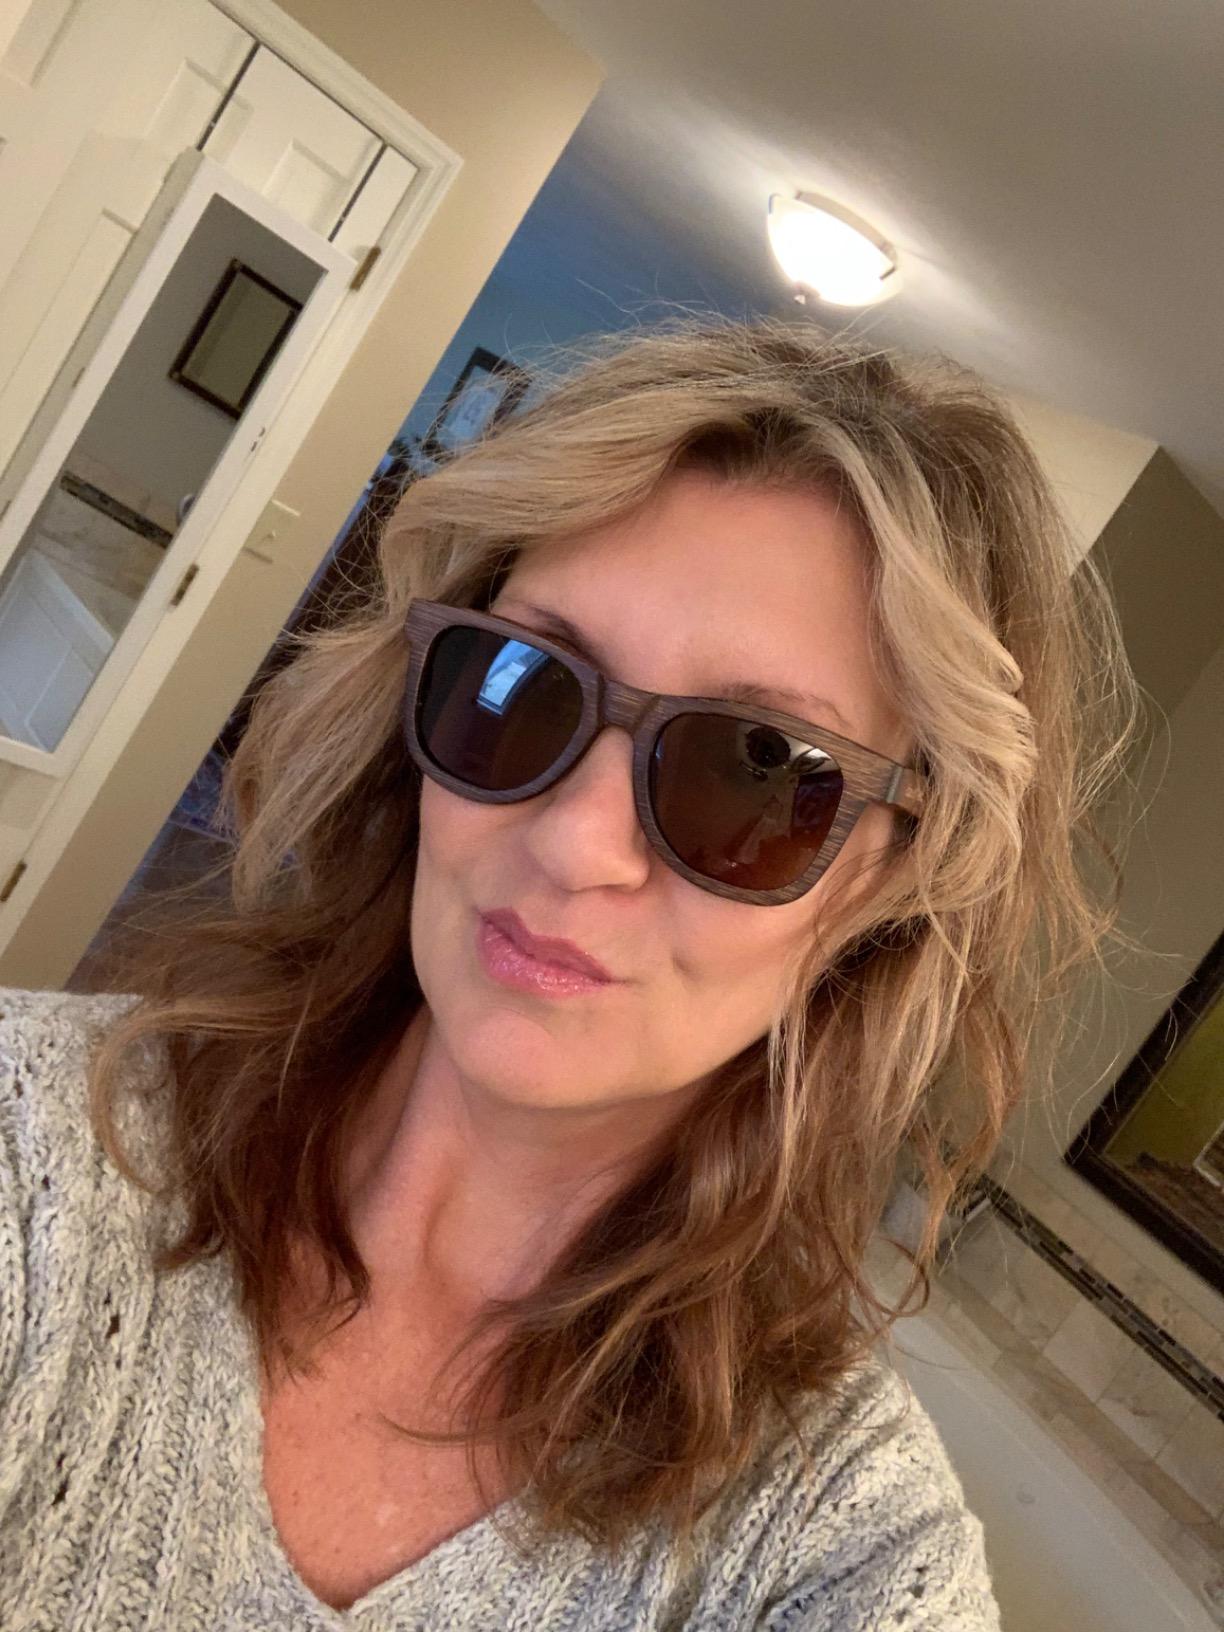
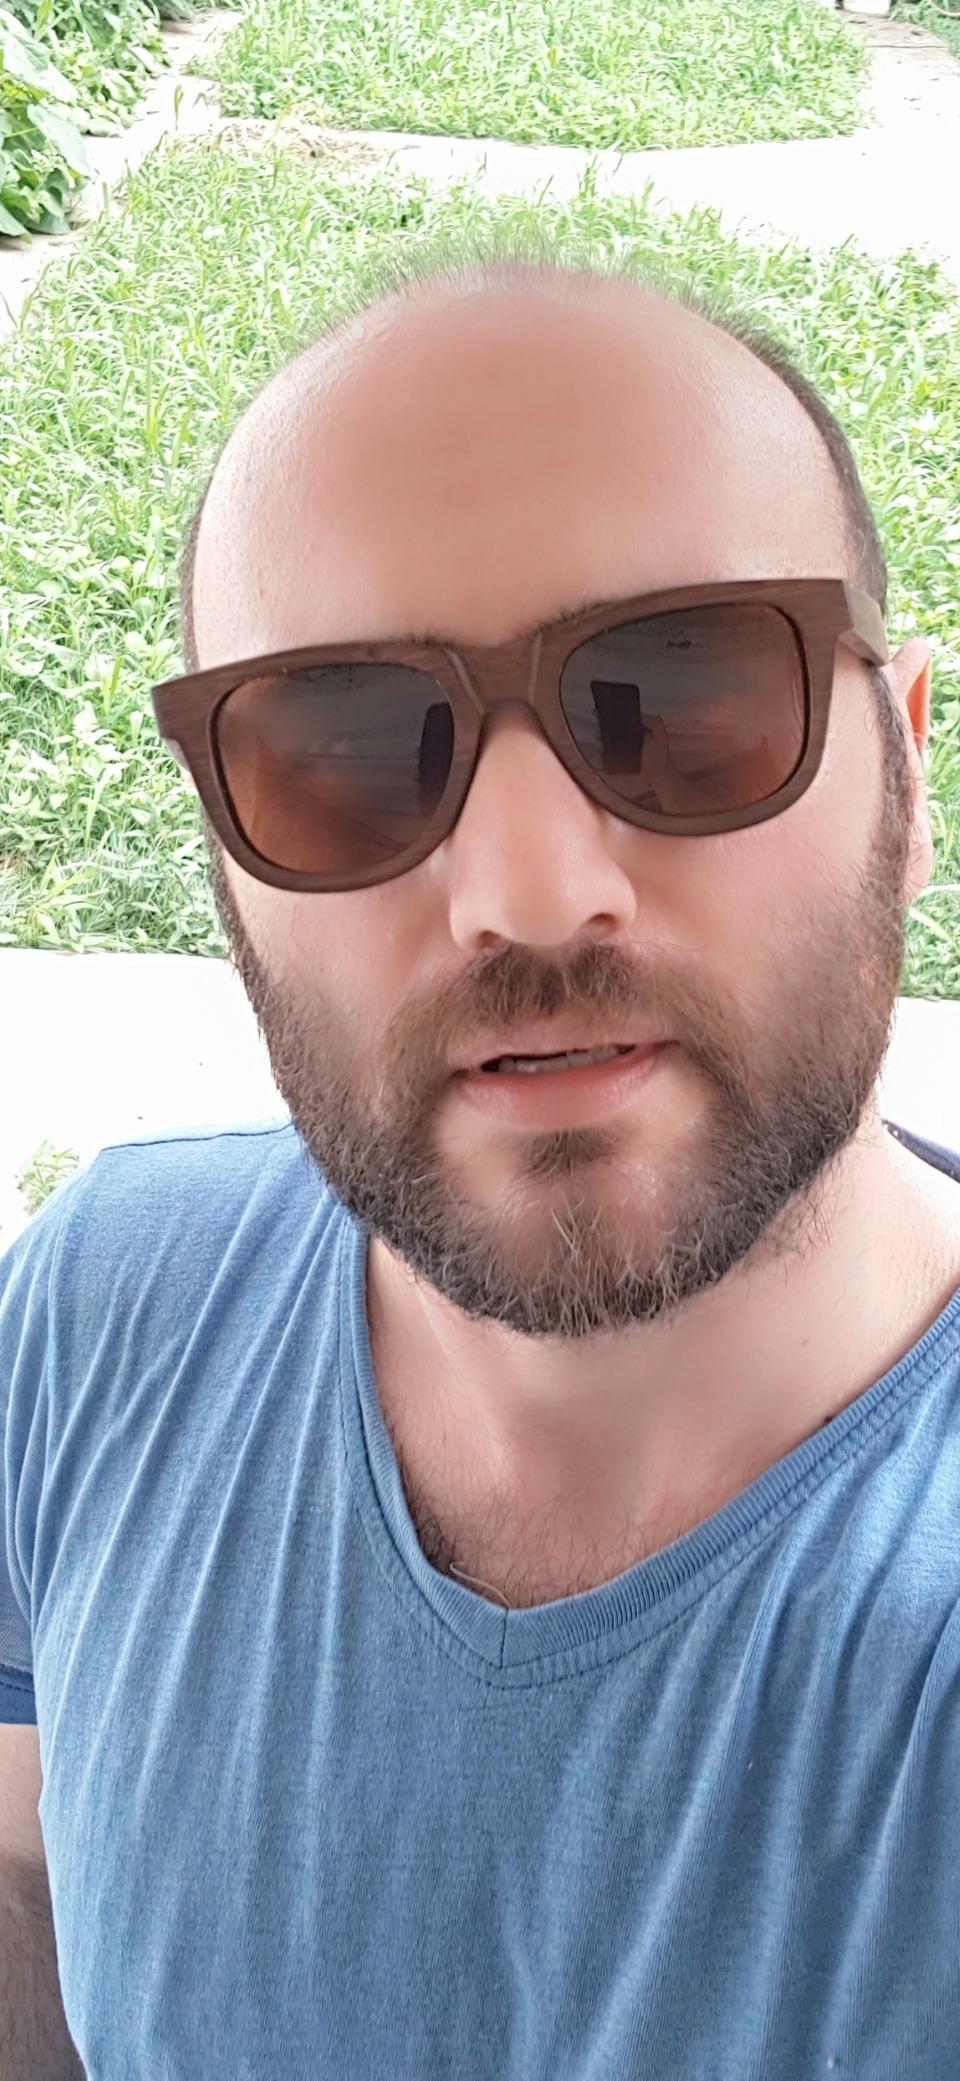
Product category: accessories_sunglasses
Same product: yes